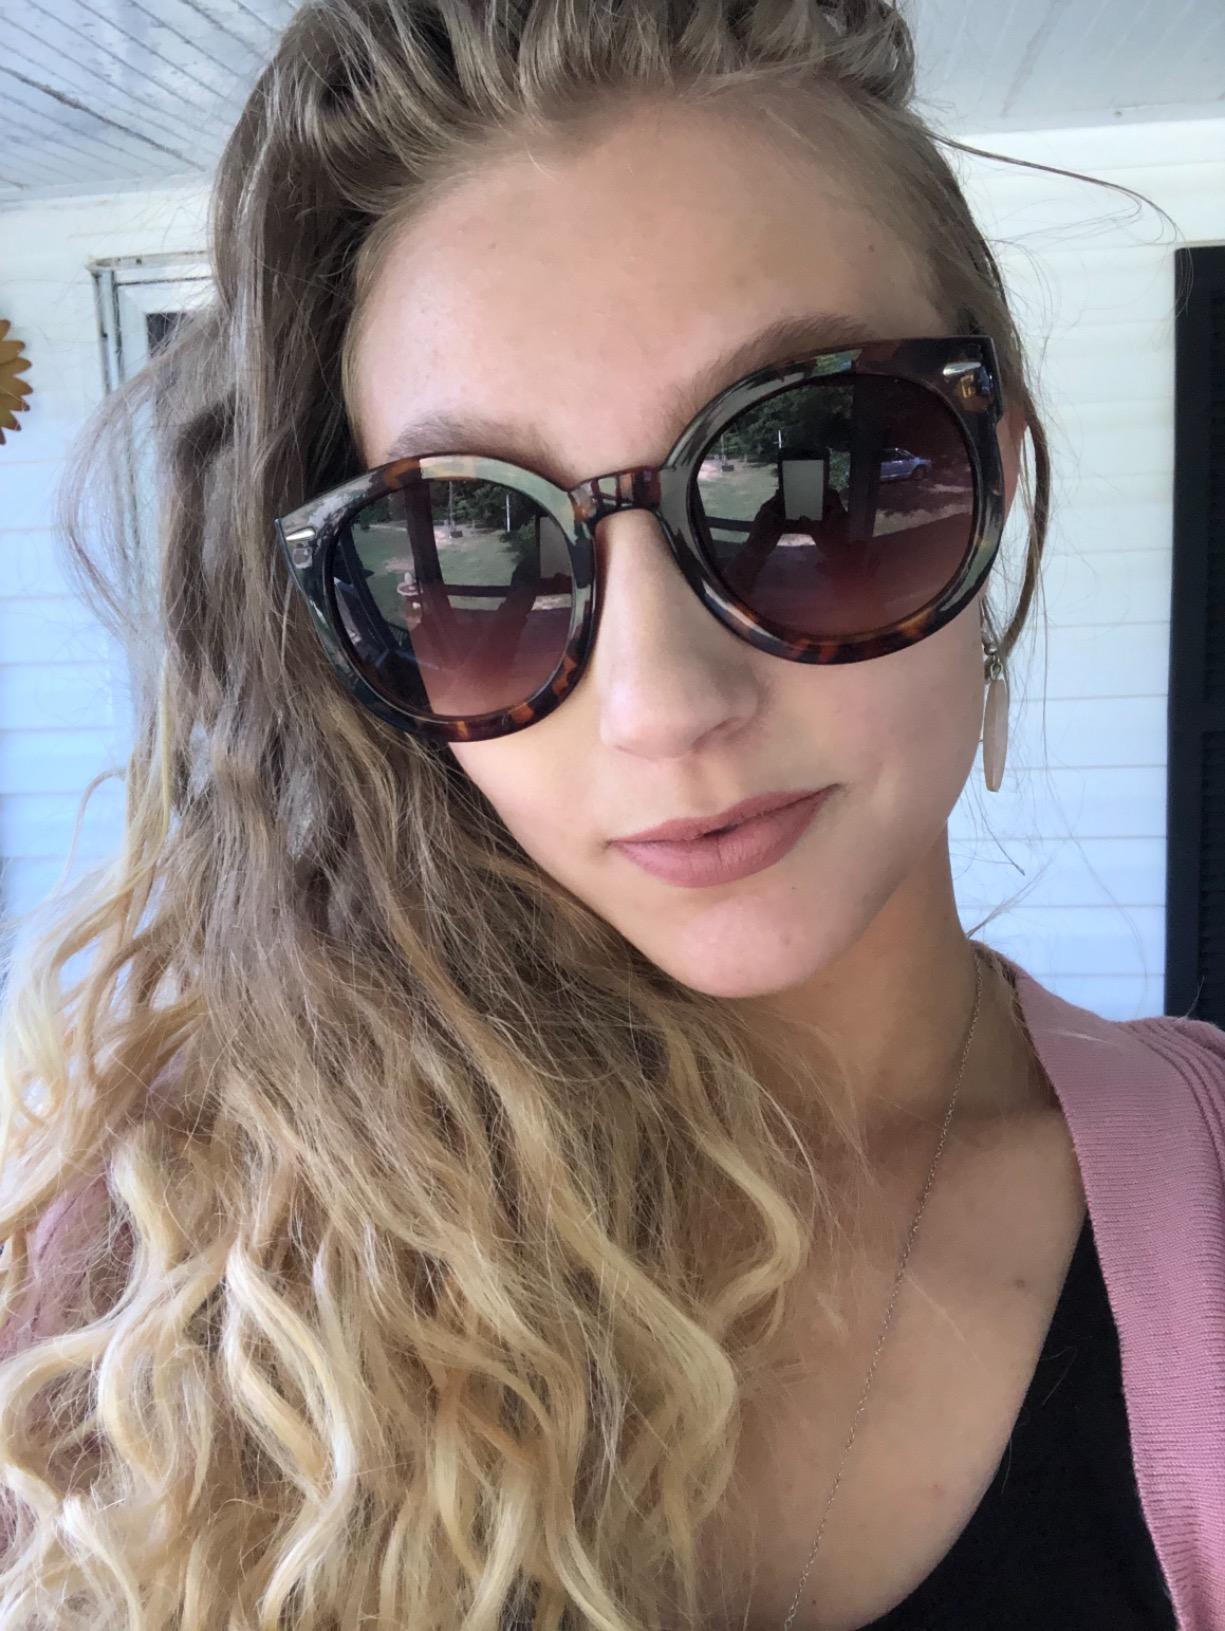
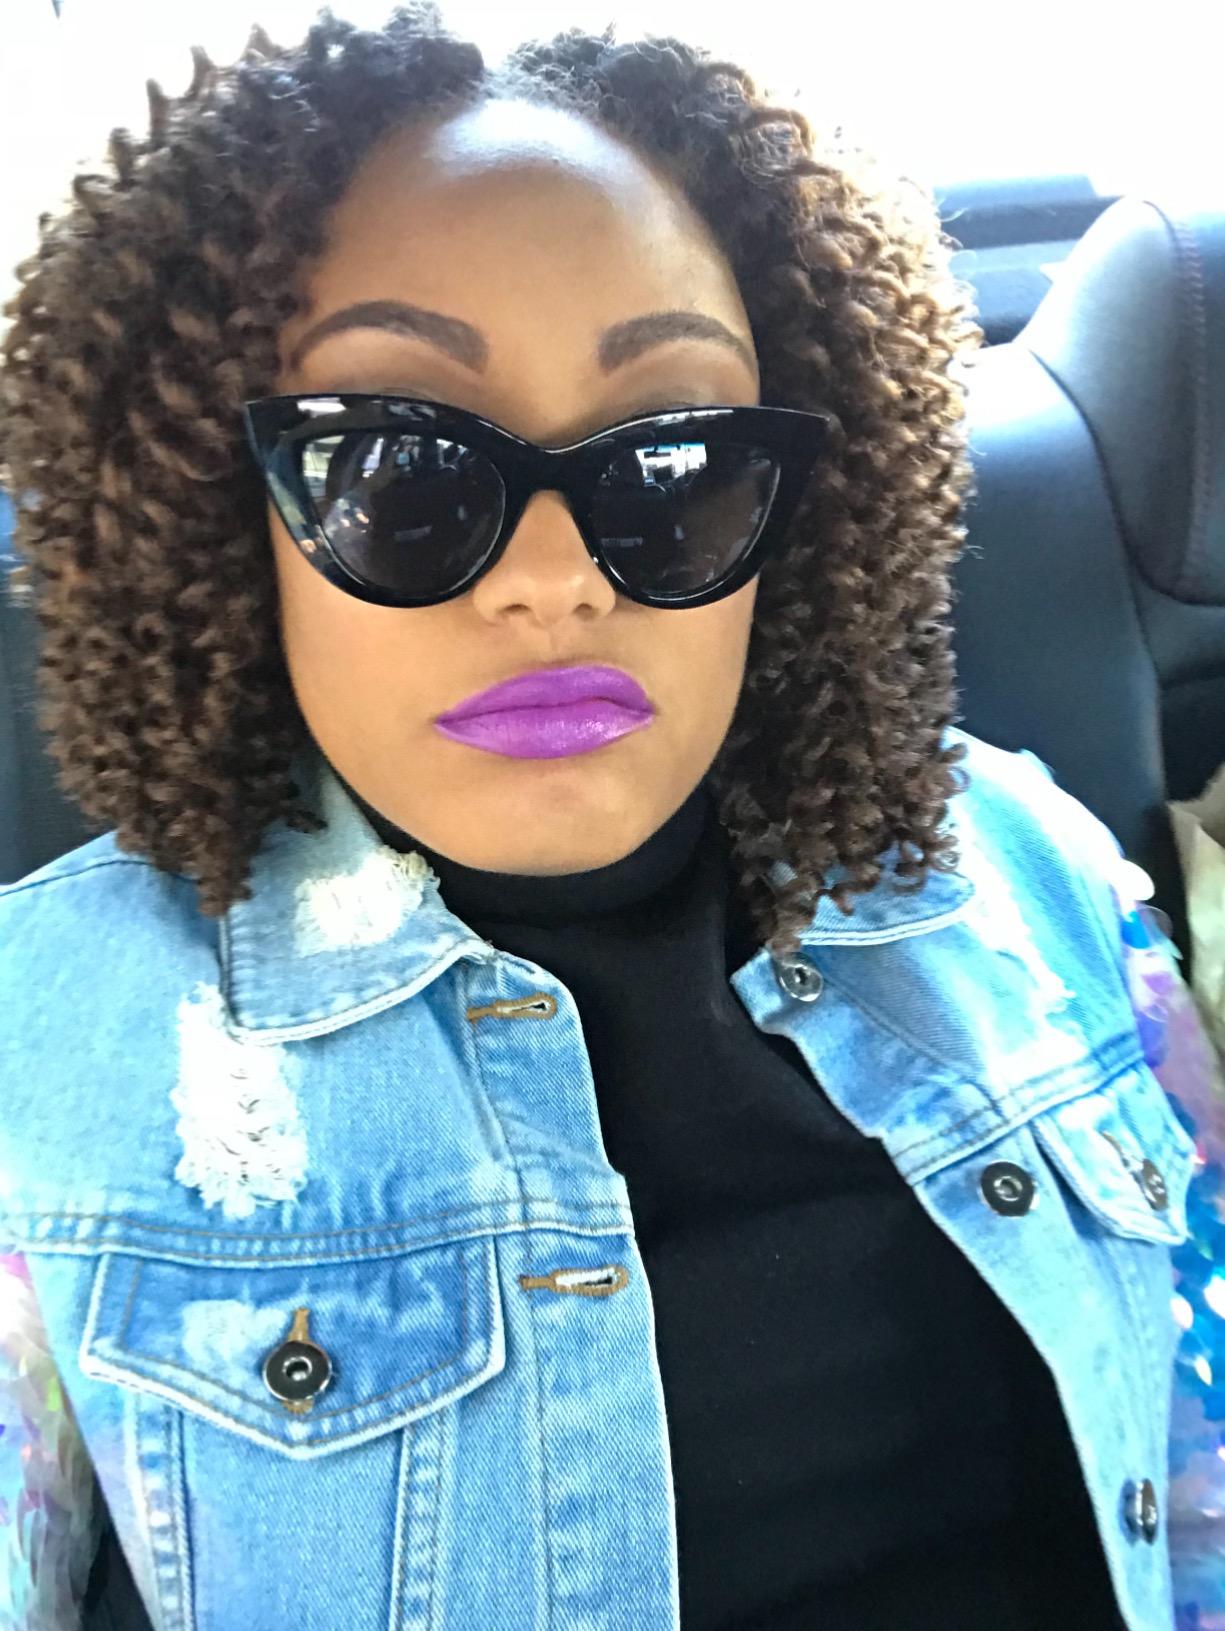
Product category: accessories_sunglasses
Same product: no